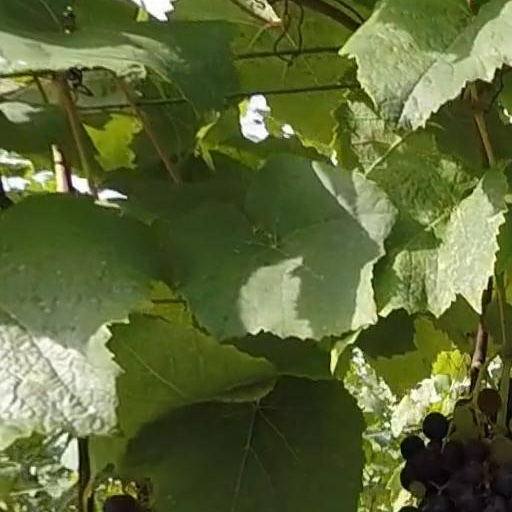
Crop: grape